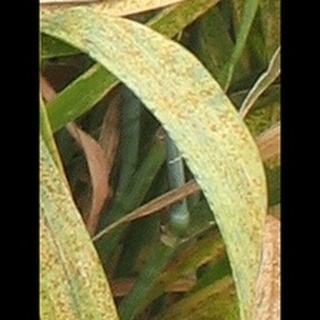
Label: wheat_brown_rust